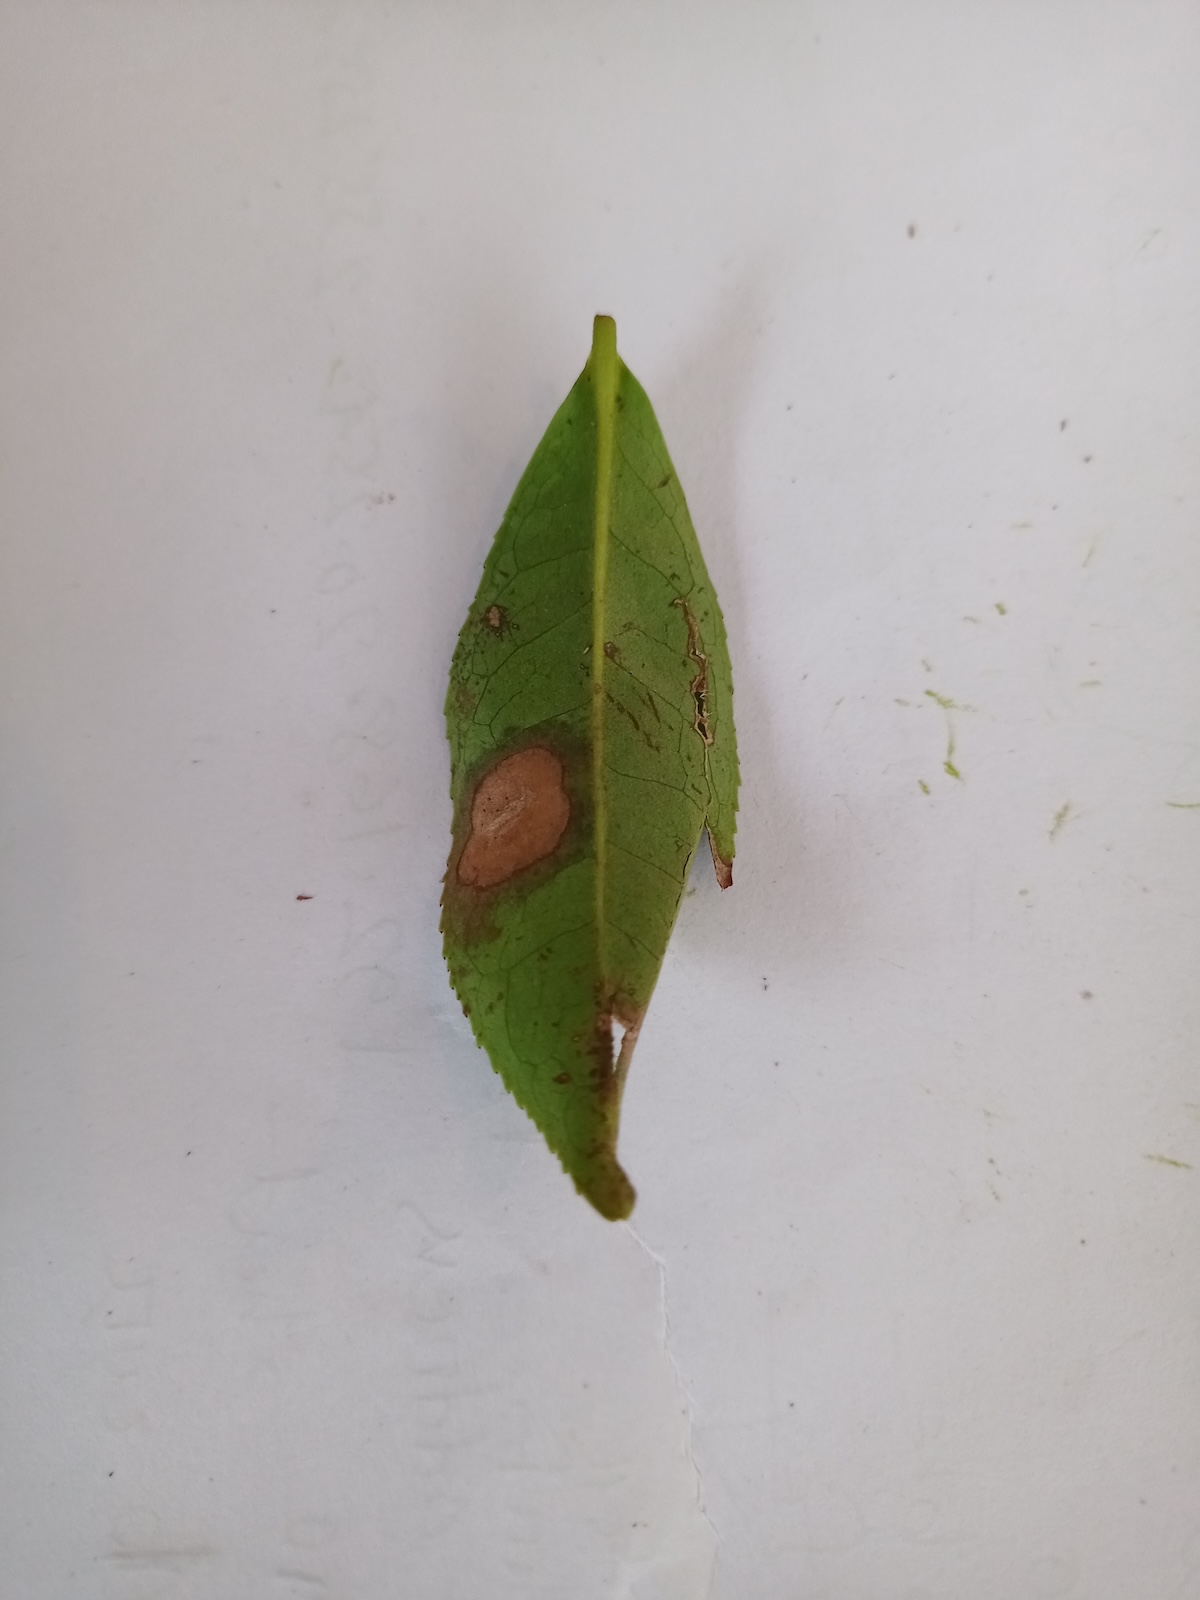
Label: Gray Blight